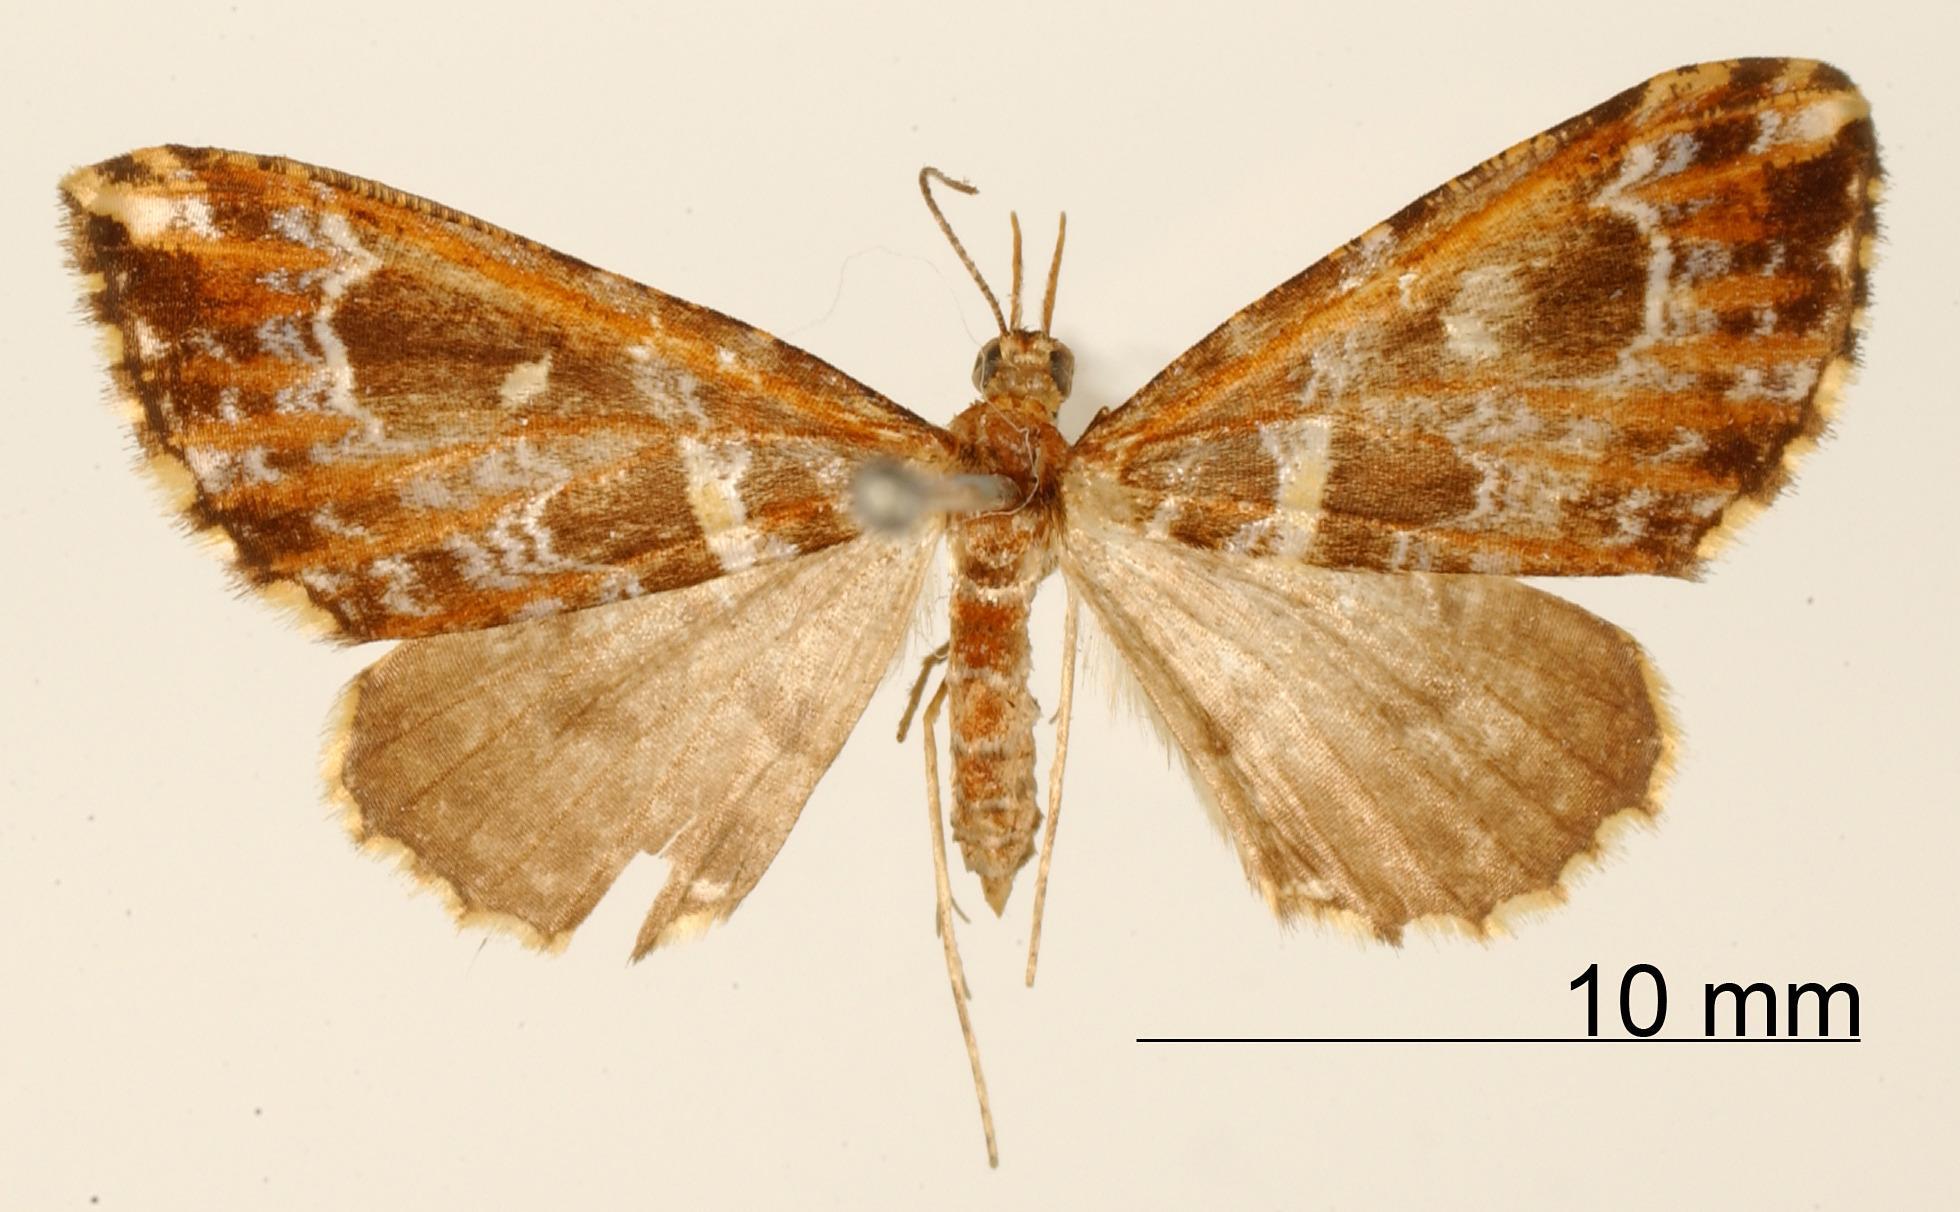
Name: Psaliodes rica
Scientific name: Psaliodes rica Dognin, 1899
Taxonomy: Animalia, Arthropoda, Insecta, Lepidoptera, Geometridae, Larentiinae
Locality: Environs de Loja, Ecuador